Legion of Super-Heroes

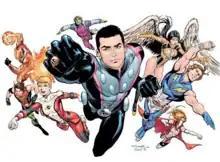

The Legion of Super-Heroes is a superhero team appearing in American comic books published by DC Comics. Created by writer Otto Binder and artist Al Plastino, the Legion is a group of superpowered beings living in the 30th and 31st centuries of the , and first appeared in "Adventure Comics" #247 (April 1958).